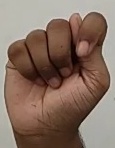
ASL sign: T